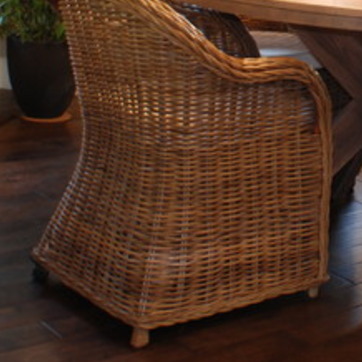
Material: other